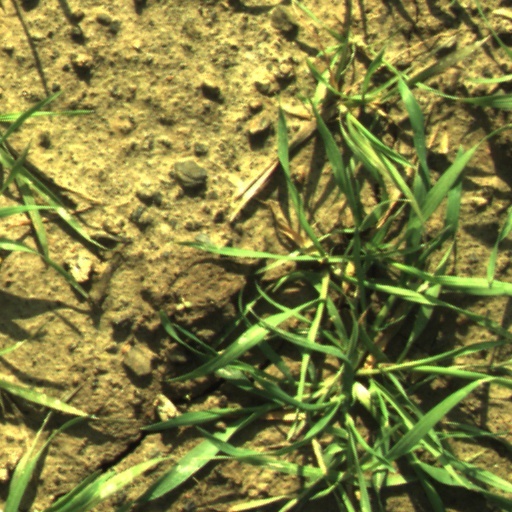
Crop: wheat